Dixon Street Flats

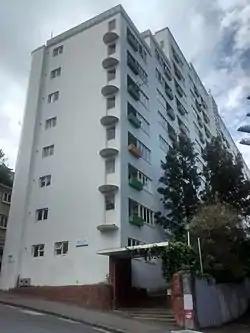
The flats in 2014

Dixon Street Flats is a historic building in Wellington, New Zealand designed by the Housing Division of the Ministry of Works.